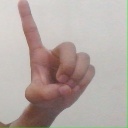
अक्षर: ड